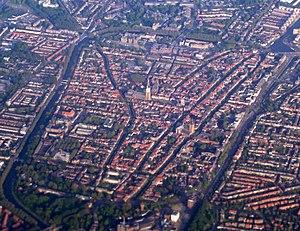
Delft est une ville et commune de la province néerlandaise de Hollande-Méridionale. Comptant 103 601 habitants au 1ᵉʳ janvier 2020, elle est située entre La Haye et Rotterdam, le long du canal du Rhin à la Schie, dans la conurbation de la Randstad.